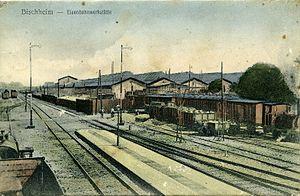
Les ateliers de réparation du chemin de fer en 1915 - Collection Ville de Bischheim
Bischheim [biʃaɪm] est une commune française située dans la proche couronne nord de l'agglomération de Strasbourg, dans le département du Bas-Rhin, en région Grand Est.
Le technicentre de Bischheim, usuellement appelé ateliers de Bischheim, est un centre de maintenance de la Société nationale des chemins de fer français pour les TGV situé à Bischheim, commune du Bas-Rhin, au nord de Strasbourg.